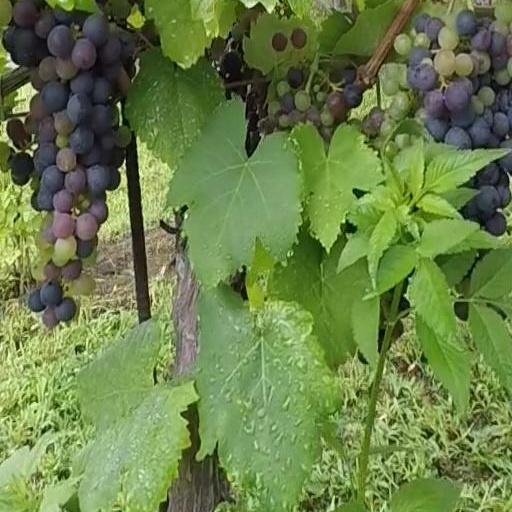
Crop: grape